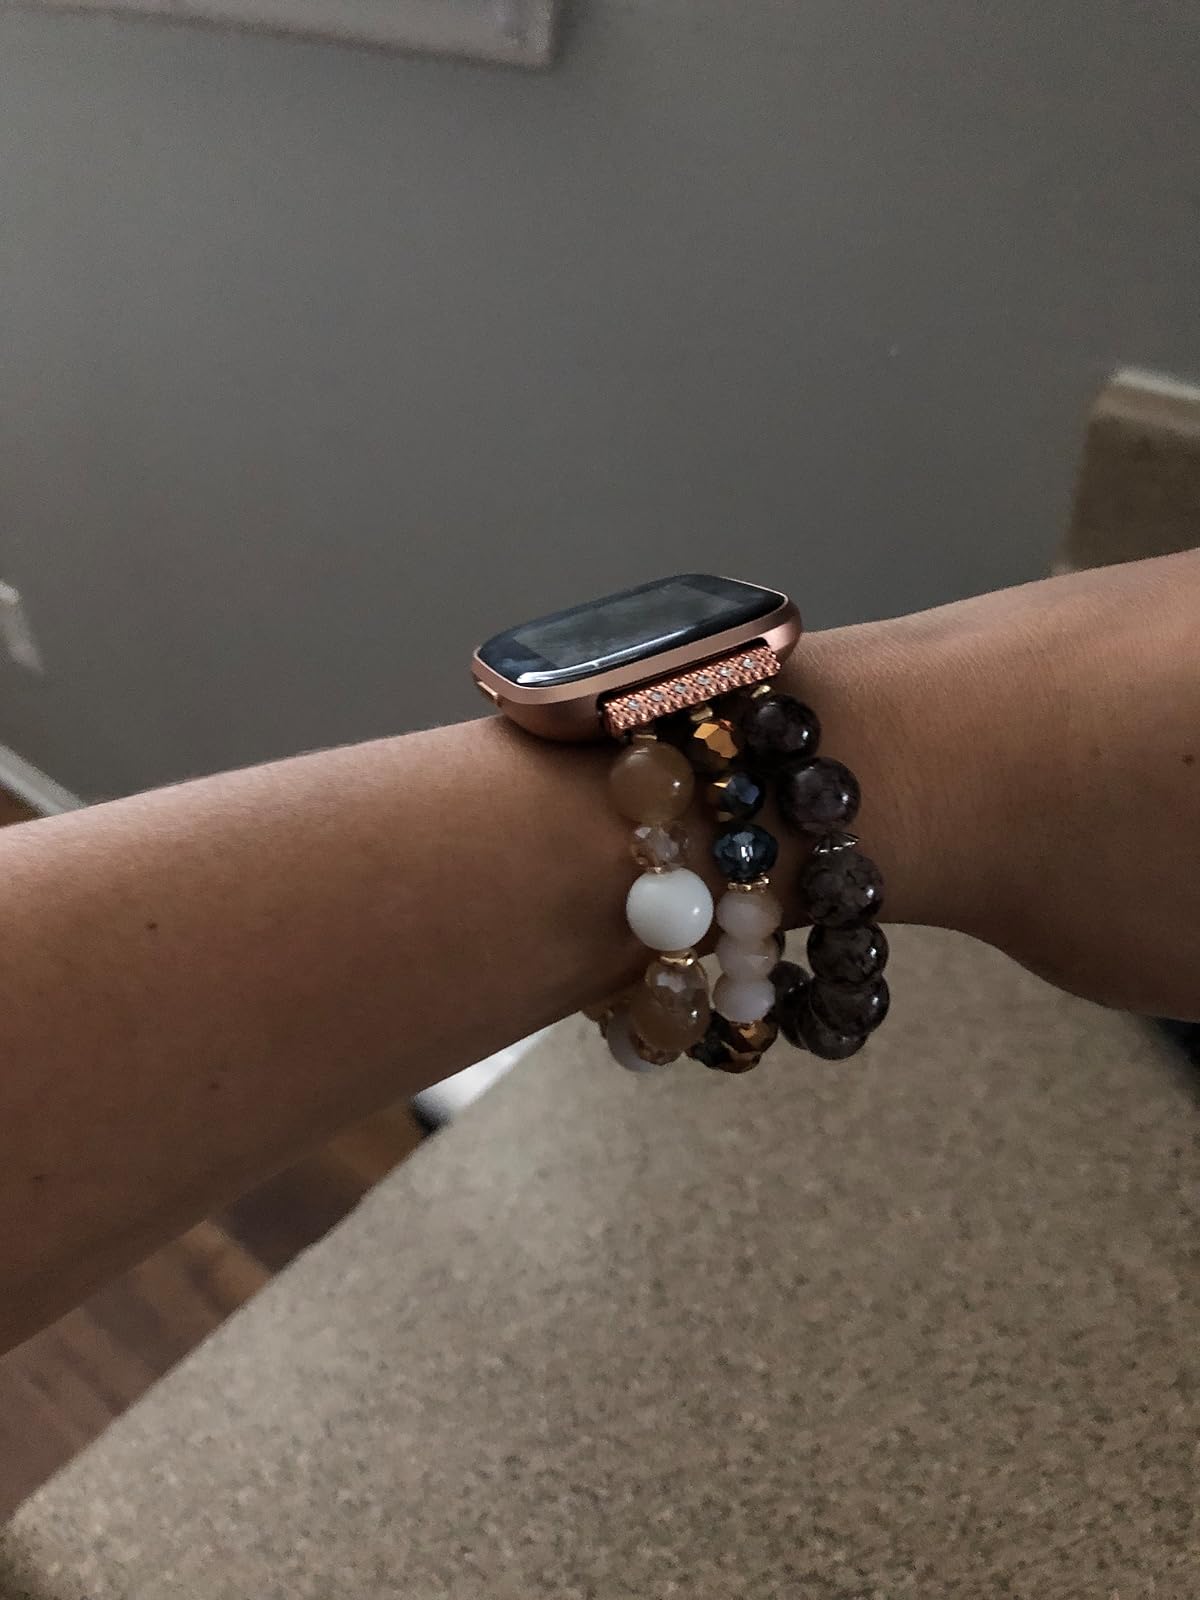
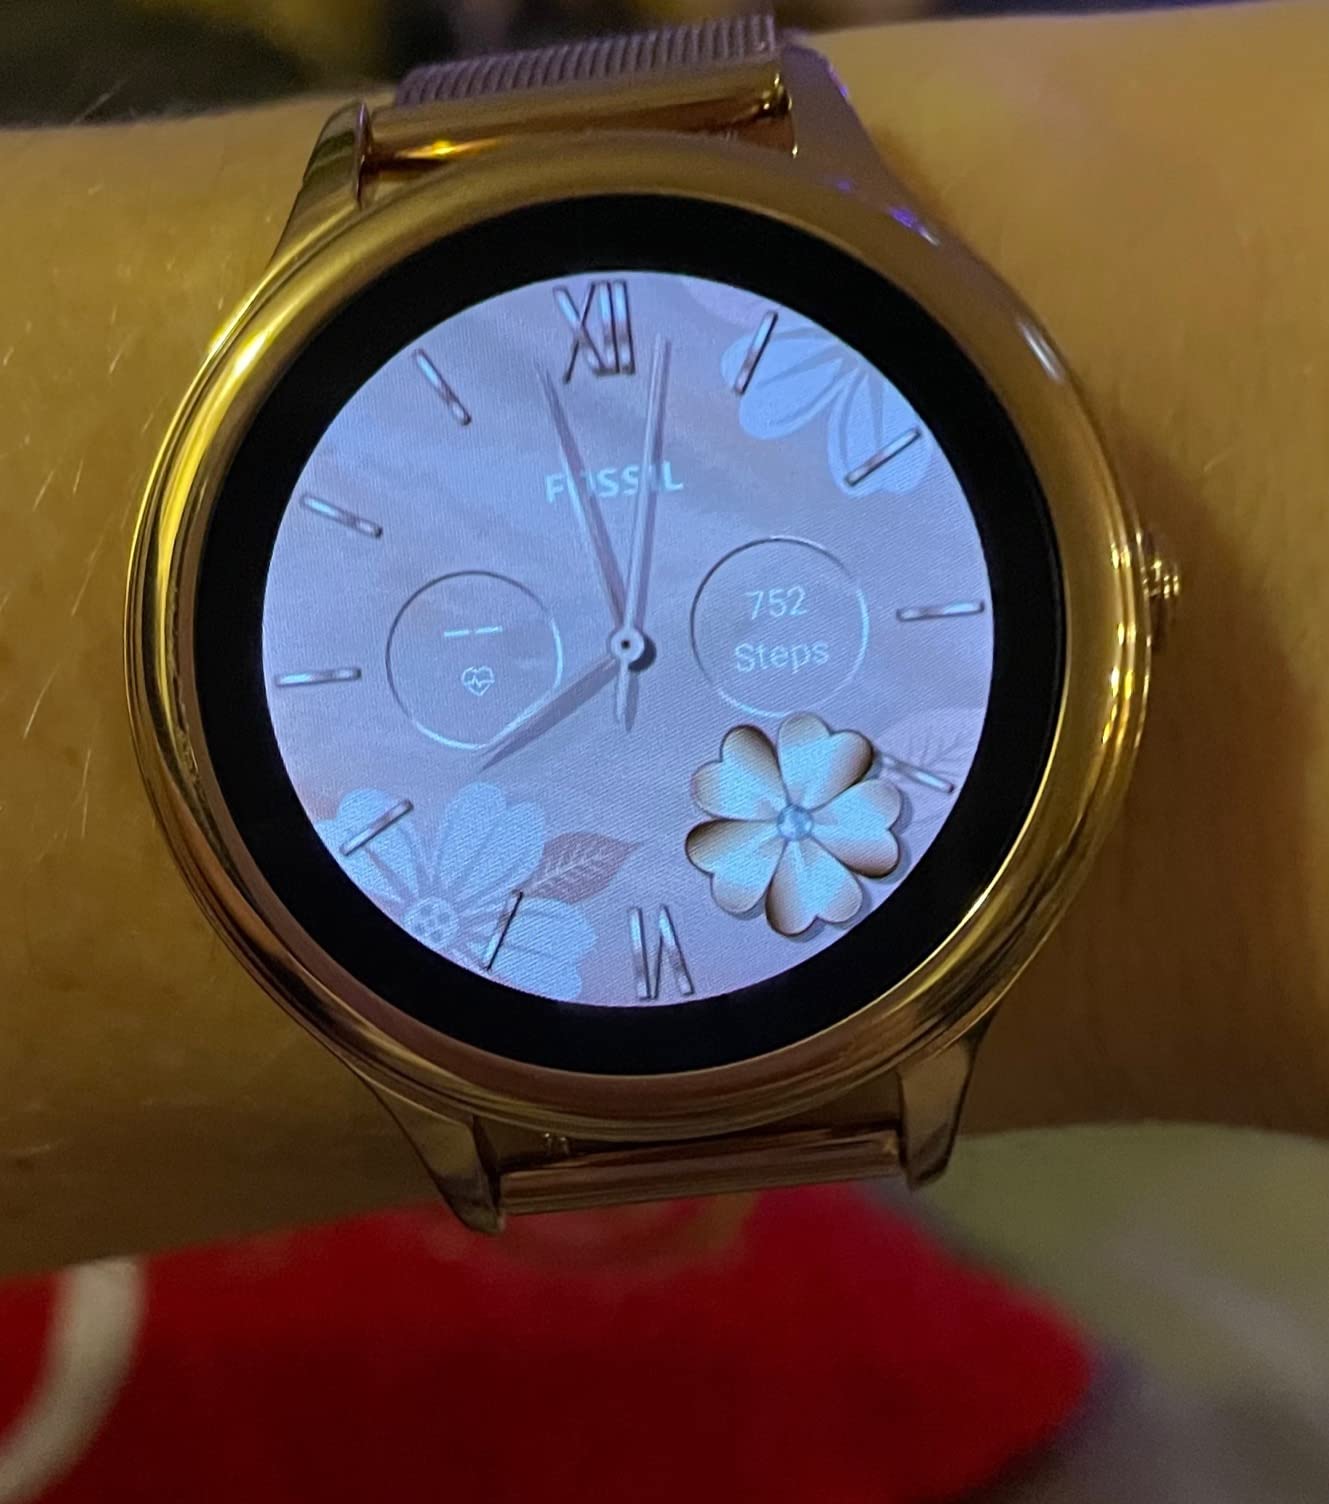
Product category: smartwatch
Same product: no